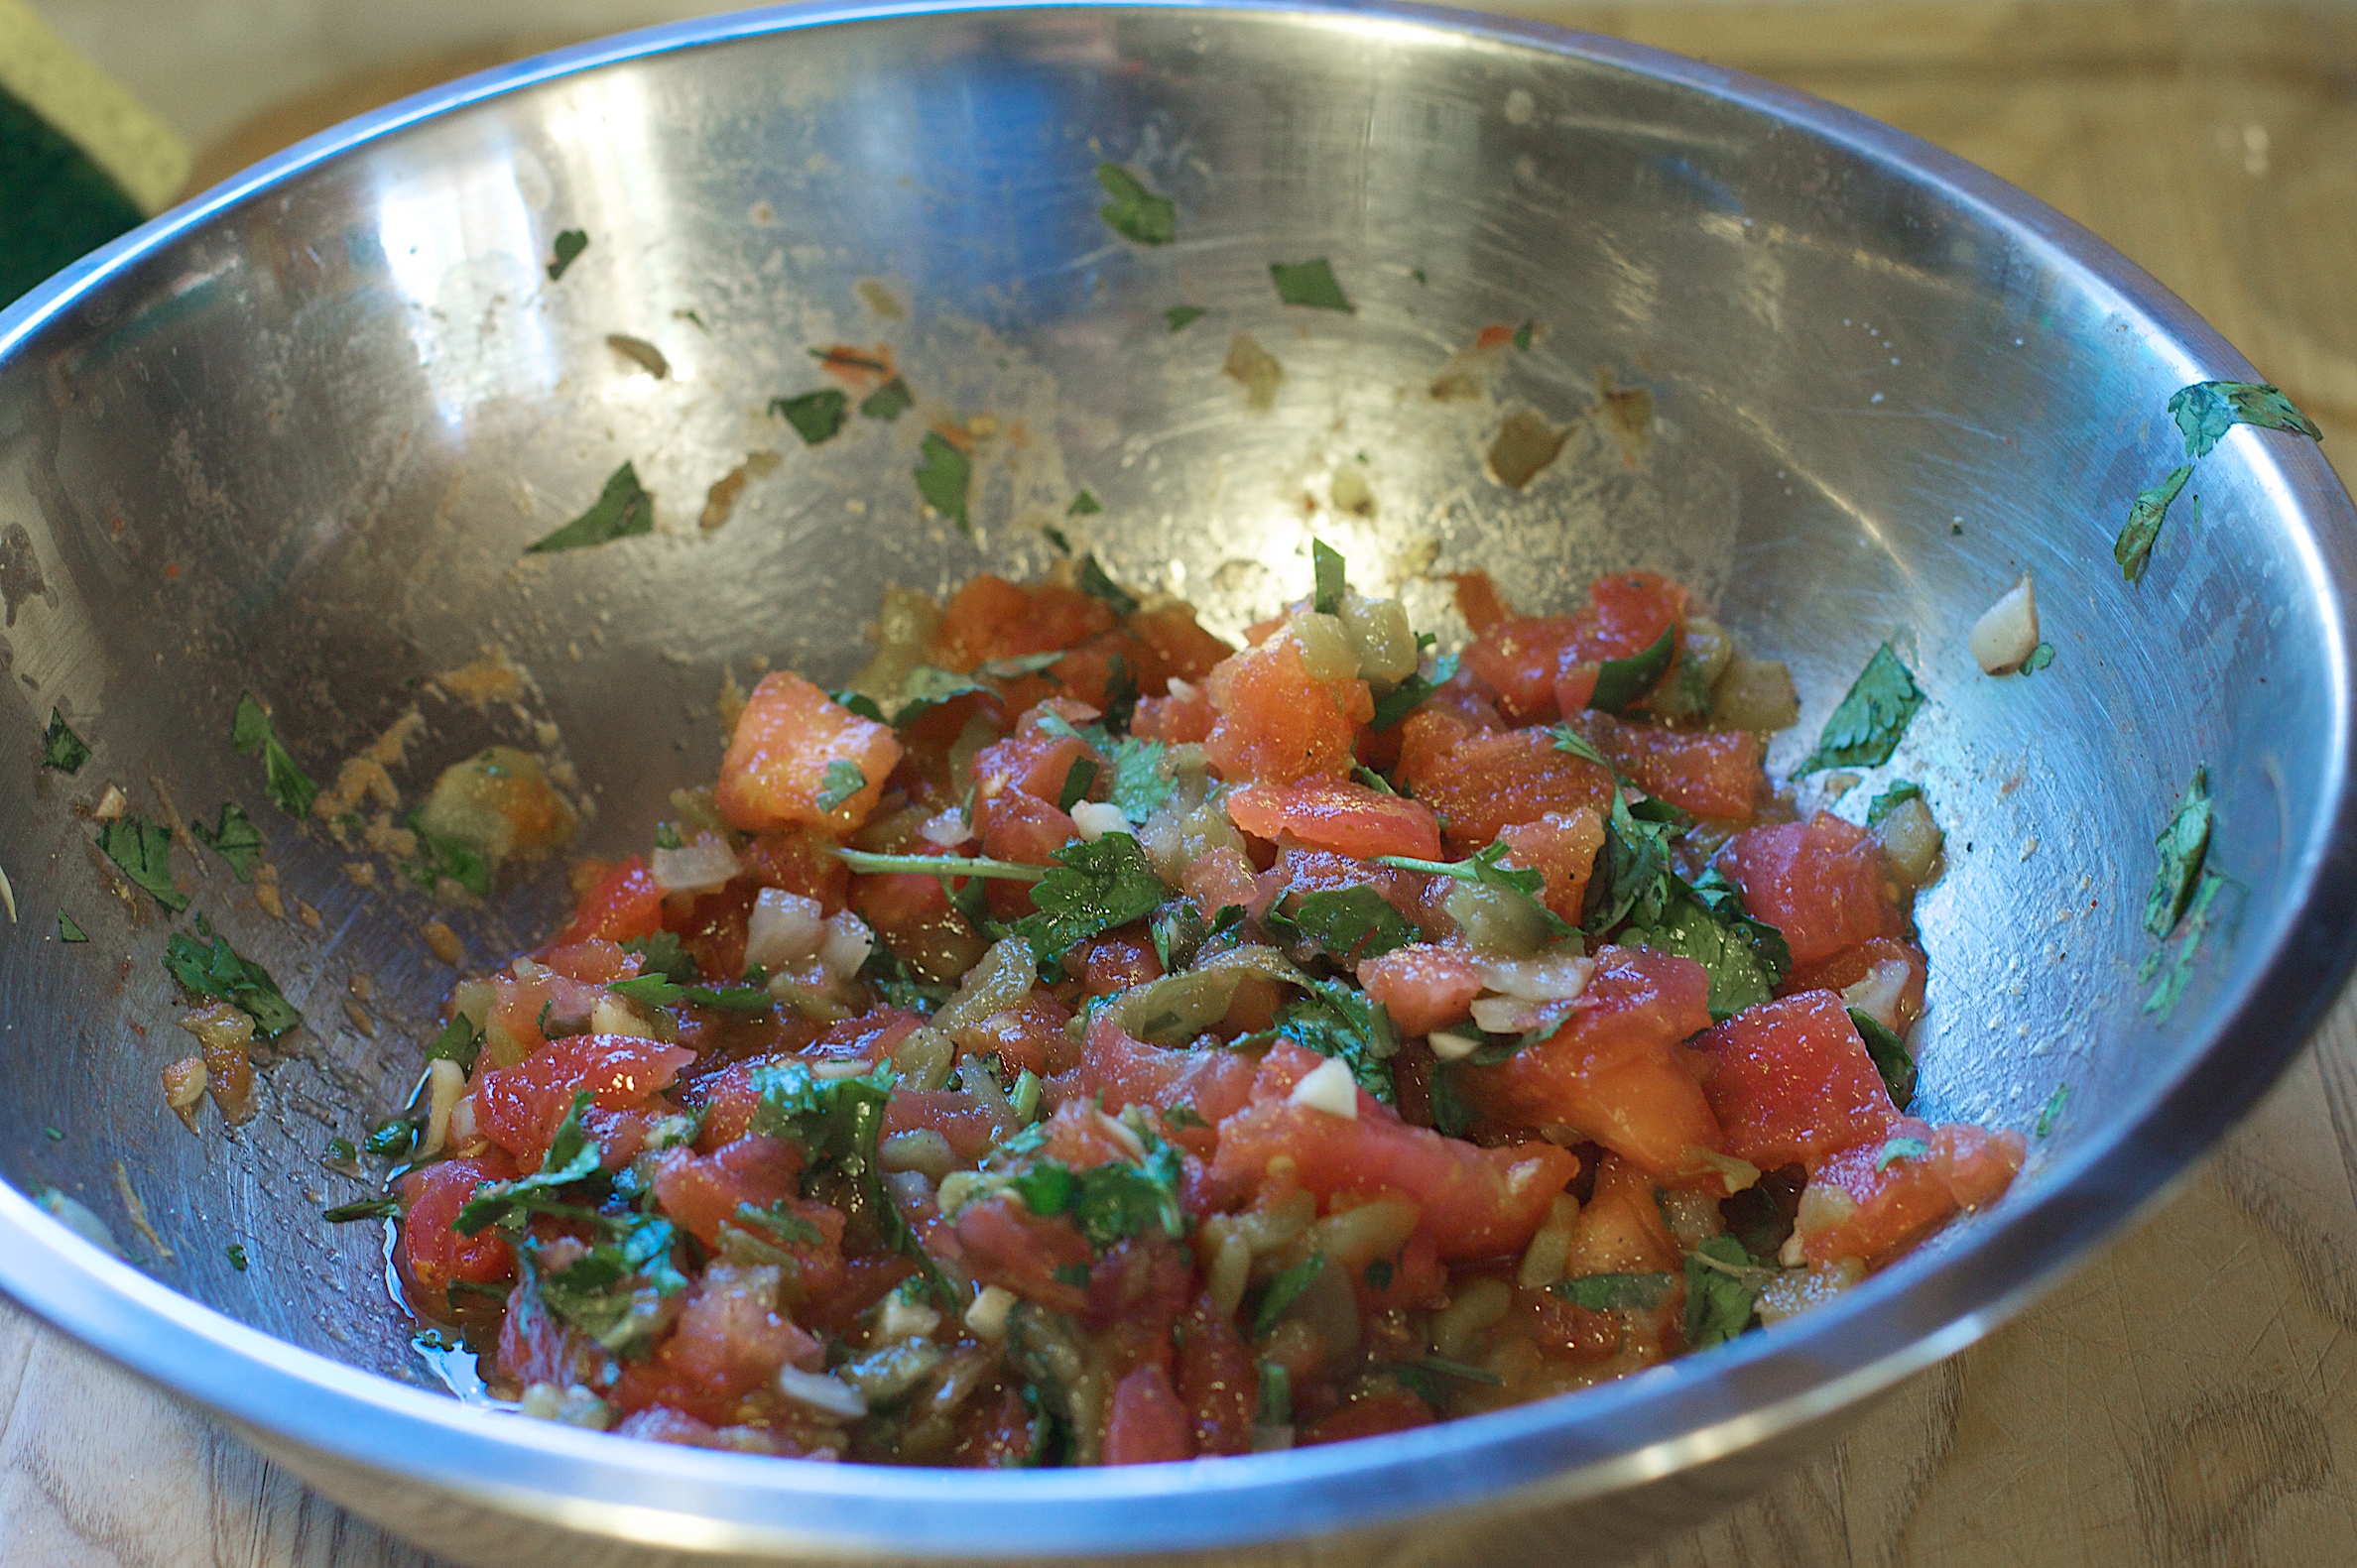
dish, food, produce, vegetable, cuisine, curry